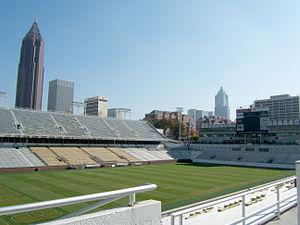
Le ""Bobby Dodd Stadium"" de l'université ""Georgia Tech"" à Atlanta."
Le Bobby Dodd Stadium est un stade de football américain de 55 000 places situé sur le campus de la Georgia Institute of Technology à Atlanta. L'équipe de football américain universitaire de Georgia Tech Yellow Jackets évolue dans cette enceinte inaugurée en 1913 sous le nom de Grant Field. Ce stade est la propriété de la Georgia Institute of Technology.